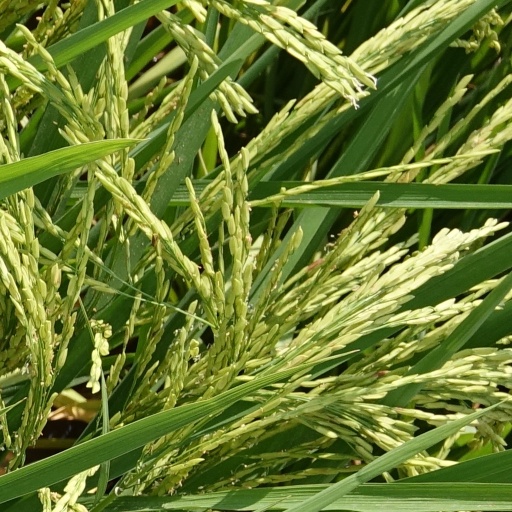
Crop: rice